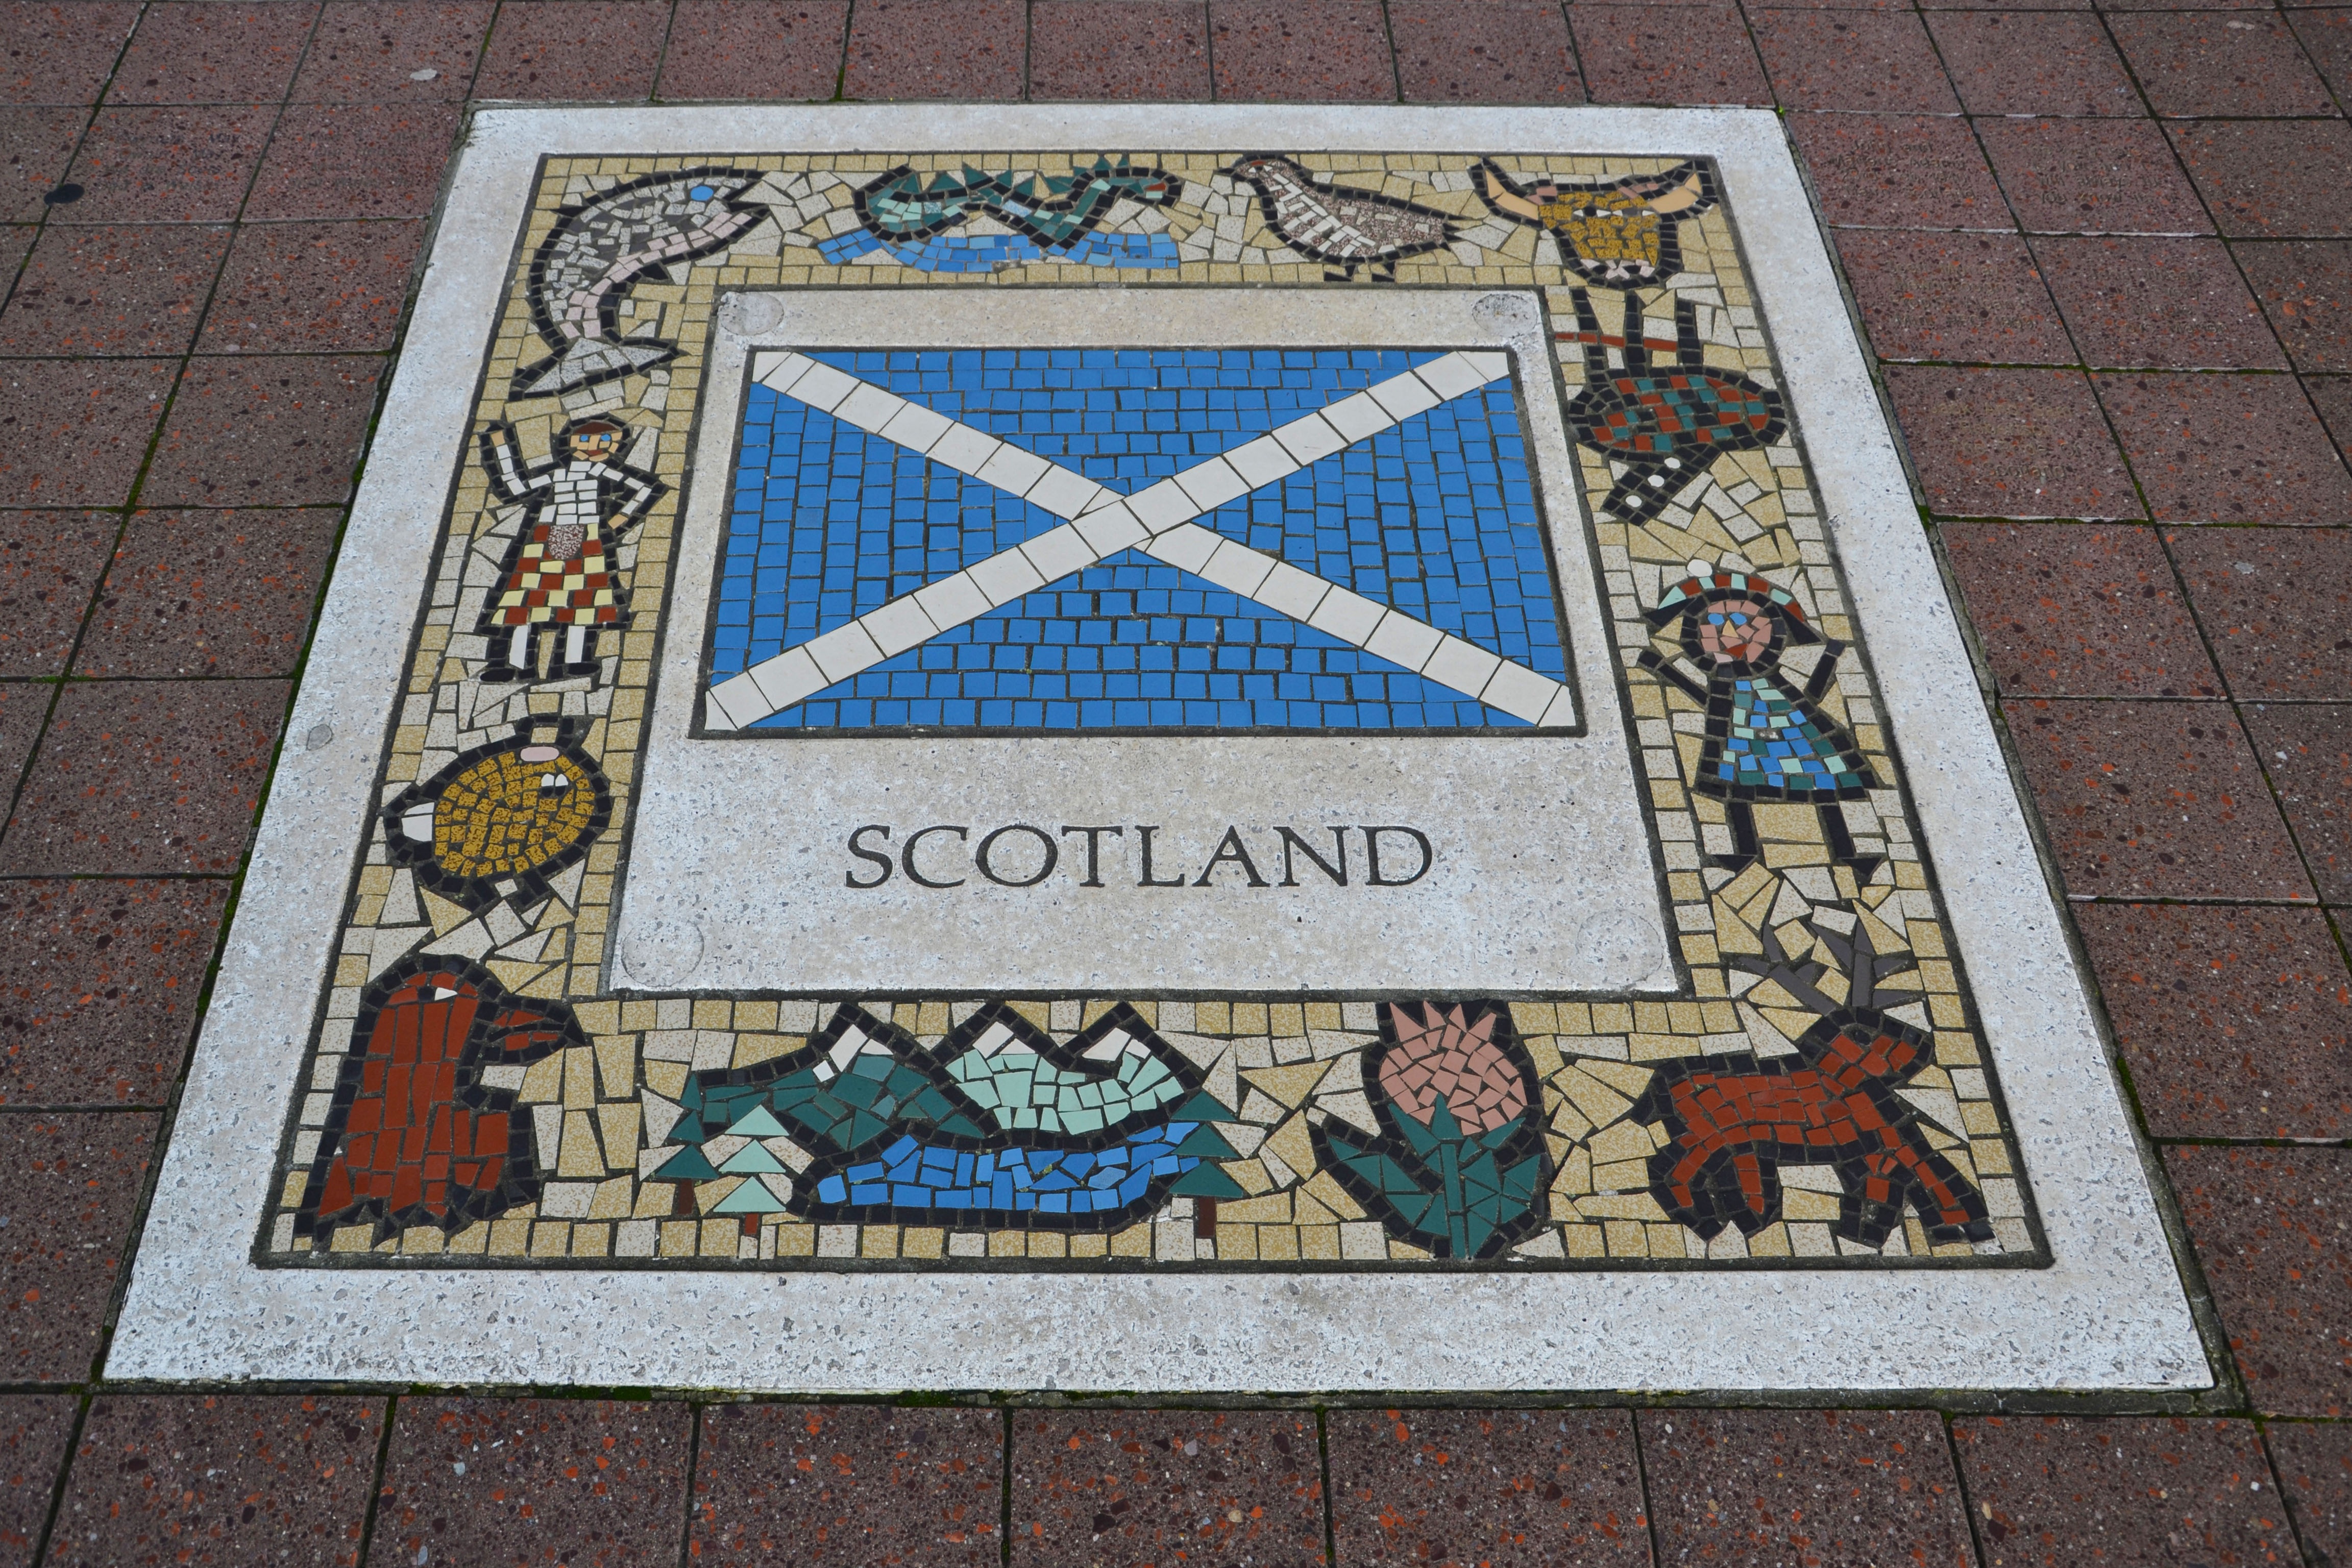
sport, game, country, pattern, banner, flag, soccer, football, material, emblem, quilt, patriotism, rugby, textile, national, art, international, team, mosaic, carpet, scotland, northern, united, kingdom, nation, badge, traditional, patriotic, celtic, union, nationality, symbolic, flooring, team emblem